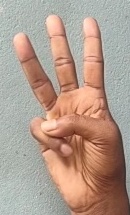
ASL sign: W